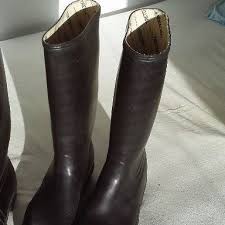
Waste category: shoes